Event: Nepal Earthquake
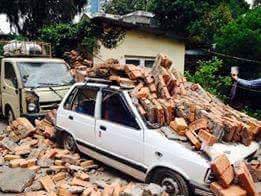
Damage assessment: damage